Branches of Wing Chun

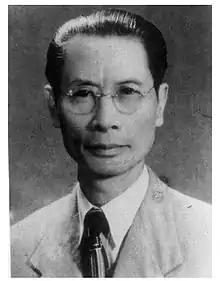
Grandmaster Chu Chung-man is identified as an integral part of this lineage

According to the legend of this lineage, Wing Chun descends from Jee Shim, an abbot of the Shaolin Temple. Here, Jee Shim escaped with other Siu Lam Temple monks and would eventually settle as a cook aboard Red Boat Opera Company. Jee Shim's style was passed on Wong Wah-bo and Sun Kam (alias Dai Fa-nim or Painted Face Kam).